Carl Ribbe

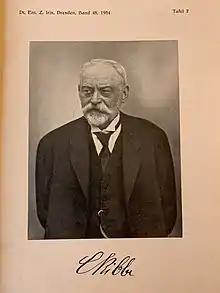

Carl Heinrich Michael Ribbe (November 16, 1860, Berlin - August 27, 1934, Radebeul Dresden) was a German explorer and entomologist.